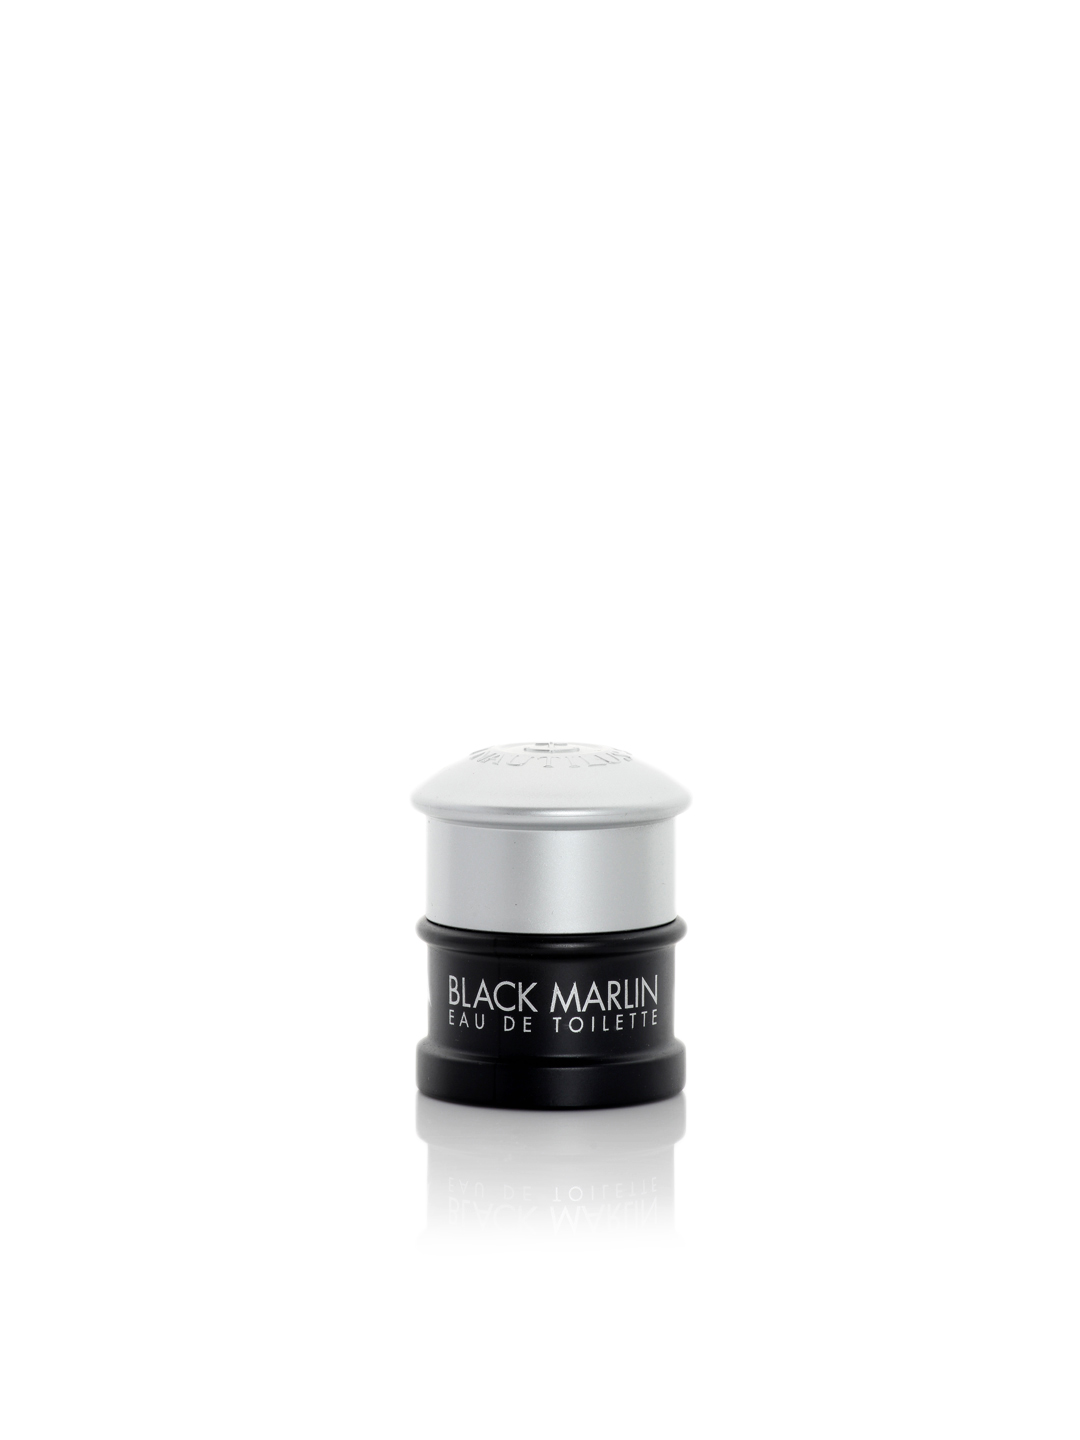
Nautilus Men Black Marlin Perfume
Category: Personal Care / Fragrance / Perfume and Body Mist
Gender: Men
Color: Grey
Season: Spring 2017
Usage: Casual